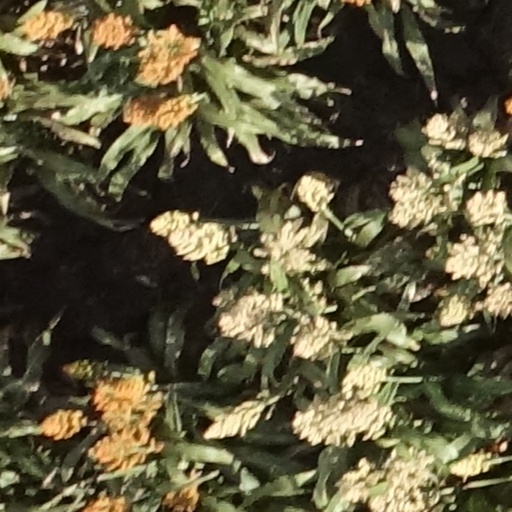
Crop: sorghum